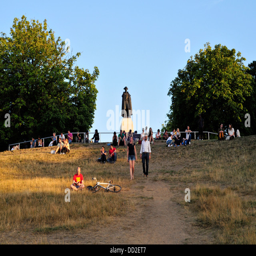
people sitting on top of the hill